BMW 501

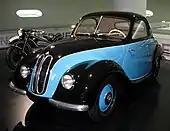
1951 BMW 331 prototype

While Donath was trying to find a car to build under licence, chief engineer Alfred Böning developed a prototype for a small economy car powered by a motorcycle engine. Called the BMW 331, the prototype used a 600 cc motorcycle engine, a four-speed gearbox, and a live rear axle. The body was designed by Peter Schimanowski and resembled a BMW 327 in miniature.